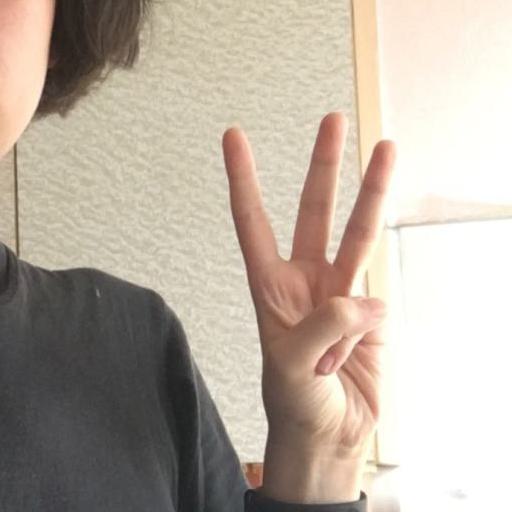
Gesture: three